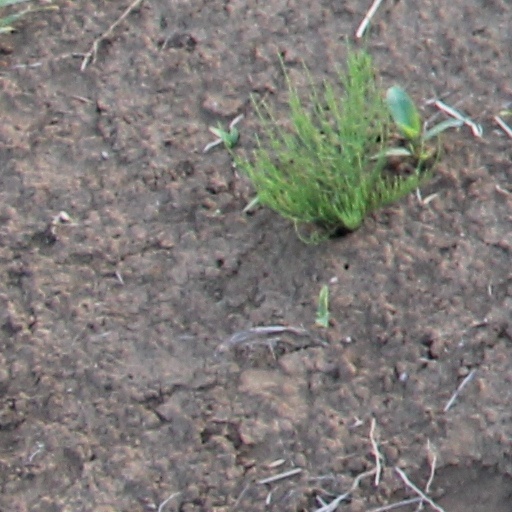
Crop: wheat